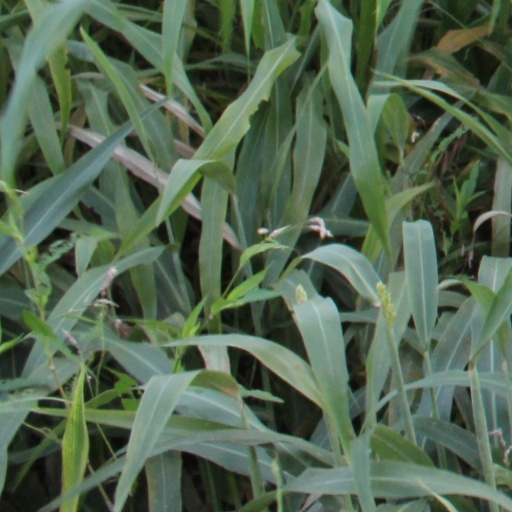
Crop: sorghum